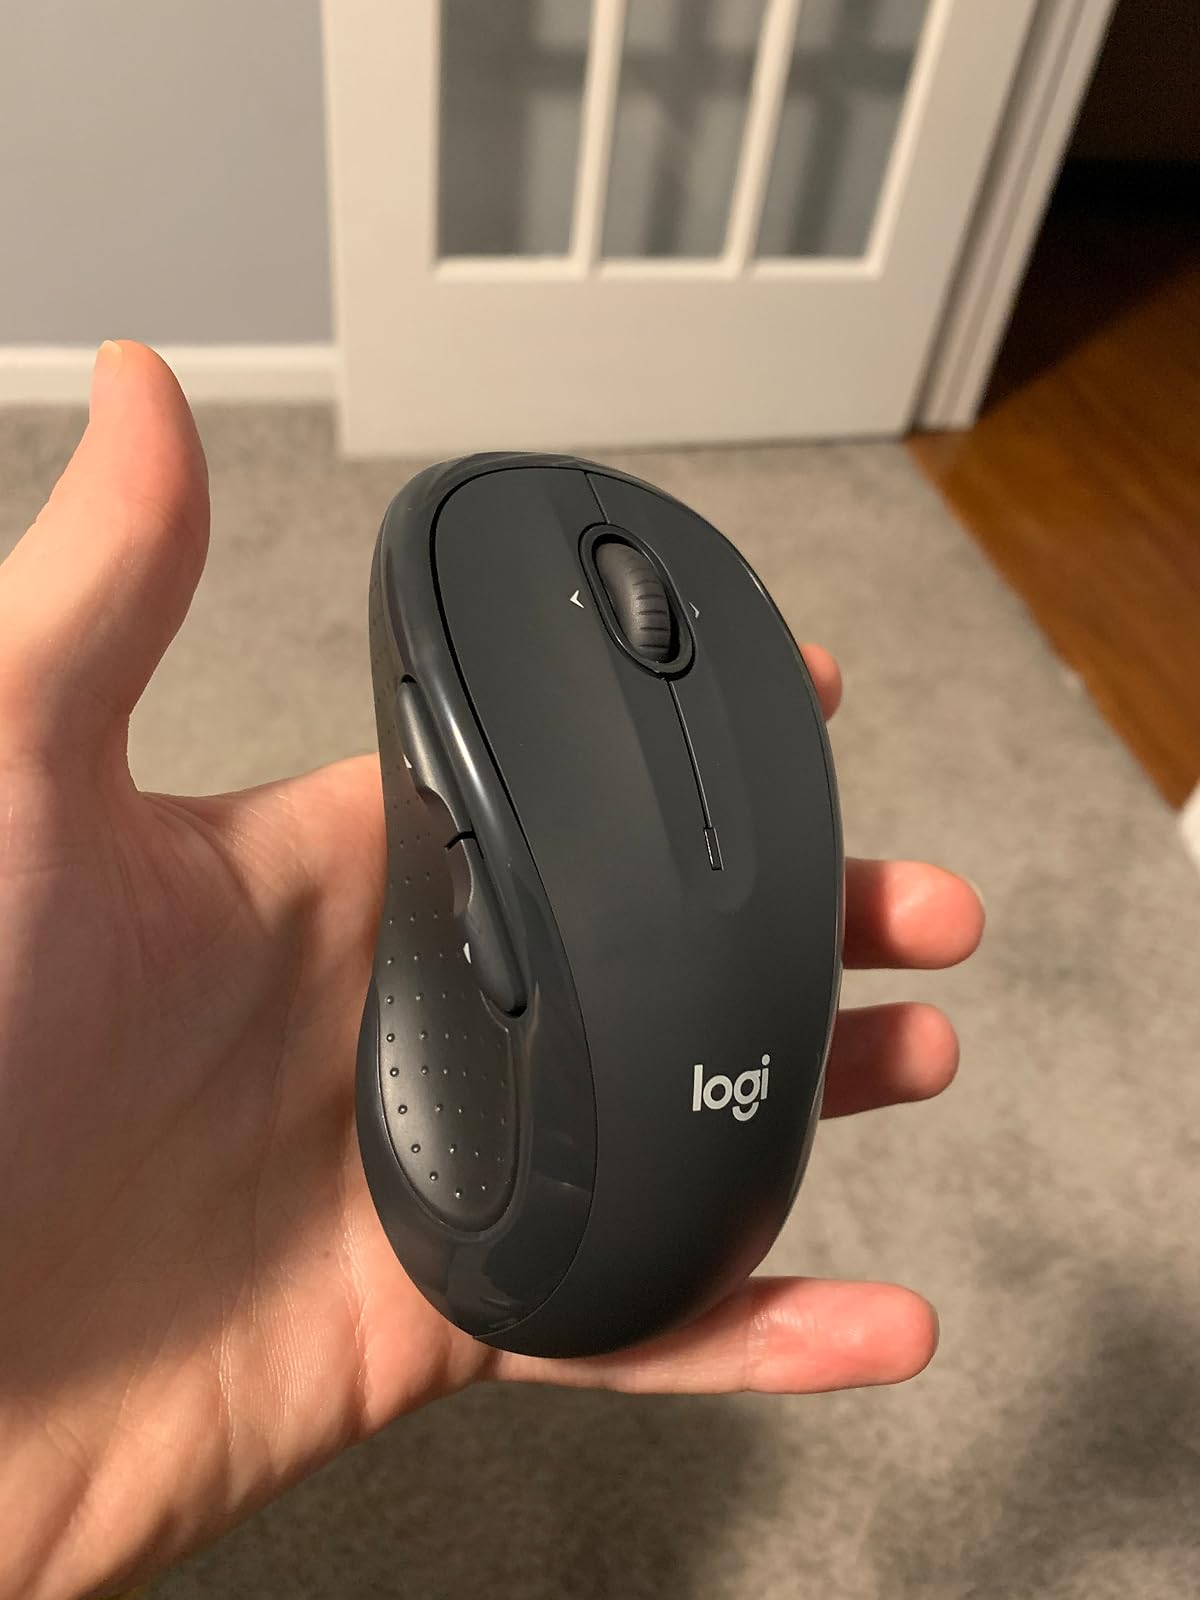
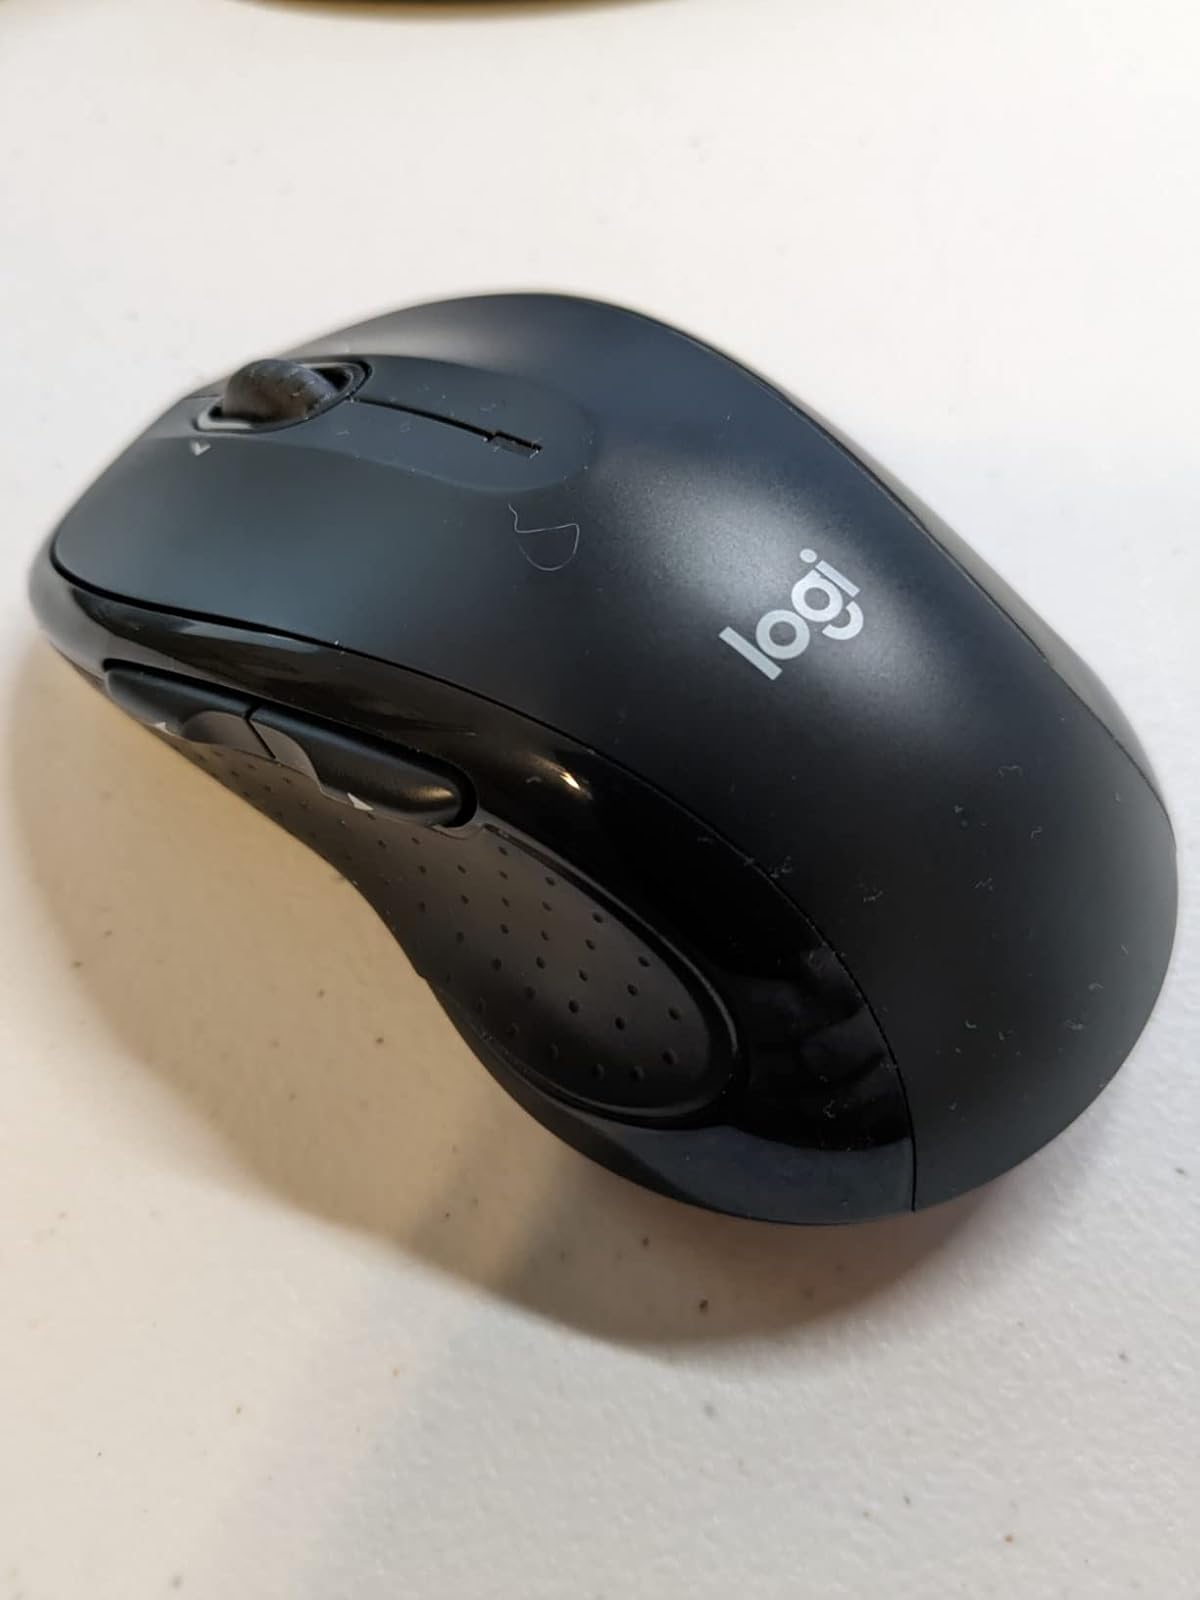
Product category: mouse
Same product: yes